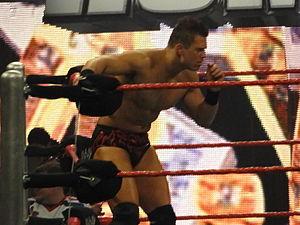
Le Royal Rumble 2010 est le 23ᵉ Royal Rumble, une manifestation télédiffusée de catch professionnel visible uniquement en paiement à la séance et produite par la World Wrestling Entertainment. L'évènement s'est déroulé le 31 janvier 2010 à Atlanta en Géorgie.